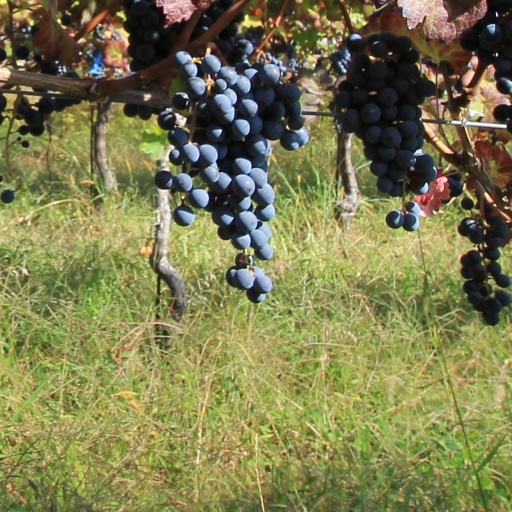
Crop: grape